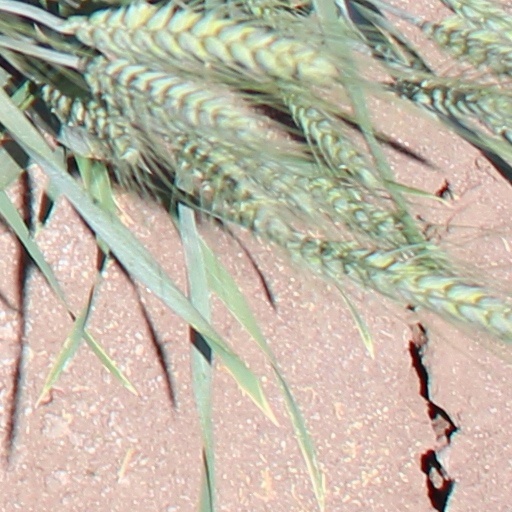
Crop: wheat